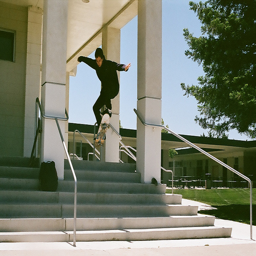
A young man uses his skateboard to go down the steps.
A man skateboarding down the steps of a building.
A man is jumping his skateboard off some stairs.
A young boy on a skate board doing tricks of the stairs.
A man flying through the air on top of a skateboard.